Wellington (Manitoba provincial electoral district)

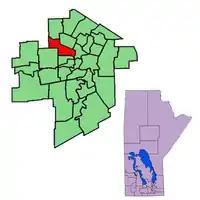
The 1999-2011 boundaries for Wellington highlighted in red

Wellington was a provincial electoral division in the Canadian province of Manitoba. It was first created by redistribution in 1957, and formally came into being in the provincial election of 1958. The riding was eliminated in 1979, but was re-established in 1989. It was eliminated again for the 2011 election. It is located in the northwestern section of the city of Winnipeg, and is named after Arthur Wellesley, 1st Duke of Wellington.